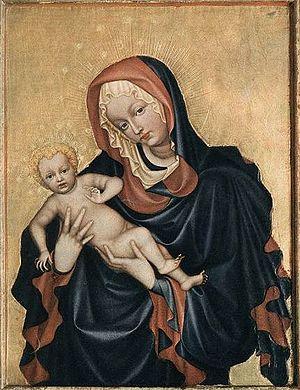
Le diptyque de Wilton est un petit retable portatif constitué de deux panneaux articulés peints des deux côtés, réalisé vers 1395-1399 par un maître anonyme, probablement anglais ou français. Représentatif du style gothique international, il est l'une des rares peintures religieuses anglaises du Moyen Âge tardif qui soient parvenues jusqu'à nous. Le diptyque, vraisemblablement commandité par Richard II d'Angleterre pour ses dévotions personnelles, représente ce dernier sur le panneau de gauche, s’agenouillant devant la Vierge et l’Enfant entourés de onze anges sur le panneau de droite. Il est aujourd’hui la propriété de la National Gallery de Londres.